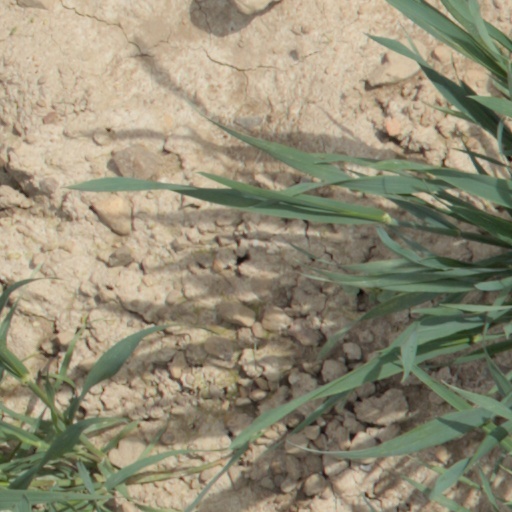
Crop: wheat